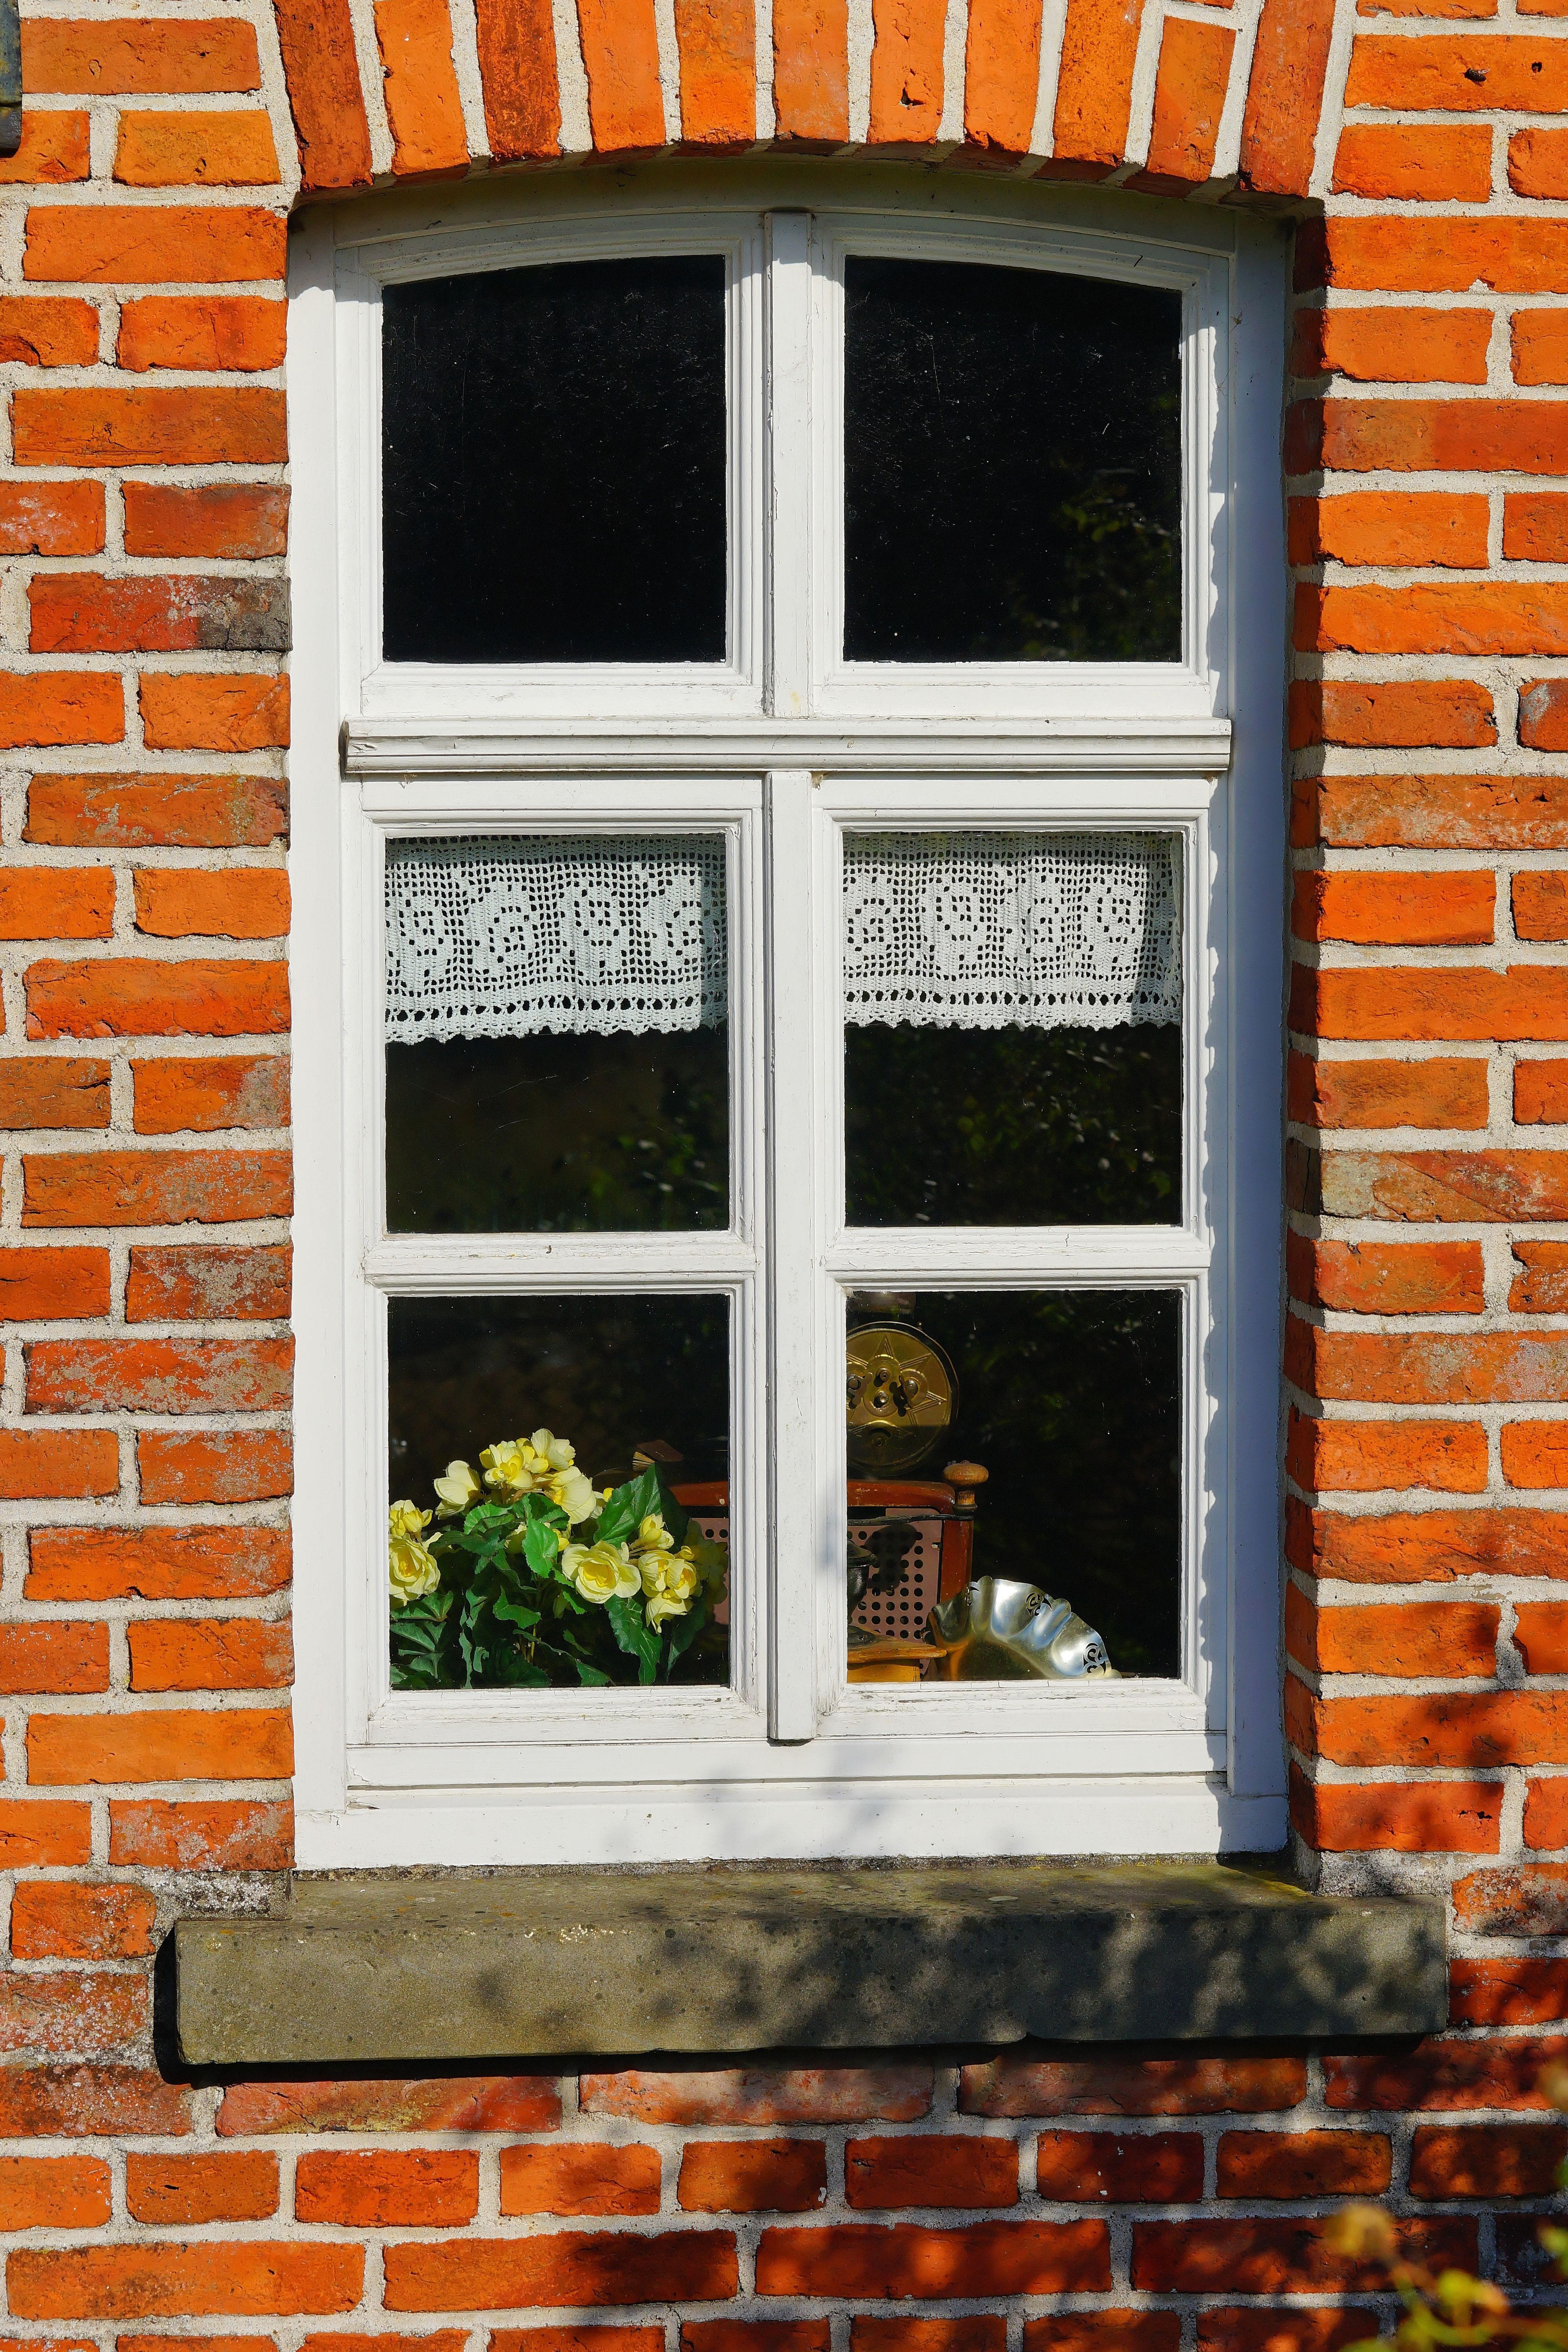
architecture, structure, wood, window, glass, building, old, wall, frame, facade, brick, door, interior design, old house, historically, east frisia, old window, hauswand, historic preservation, house wall, fehnhaus, window covering, sash window